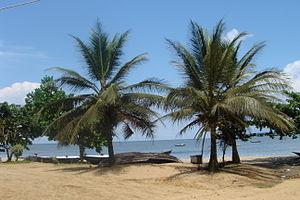
Plages de Kribi.
Kribi est une communauté urbaine du Cameroun située dans le département de l'Océan et la région du Sud. C'est une importante station balnéaire connue pour ses plages de sable blanc et son port.
La Région du Sud est l'une des dix régions du Cameroun. Elle s'étend sur la partie méridionale et occidentale du pays frontalière de trois pays d'Afrique centrale, d'est en ouest: la Guinée équatoriale, le Gabon et la République du Congo. Elle a pour chef-lieu la ville de Ebolowa.